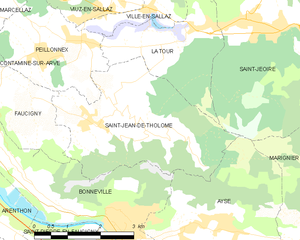
Carte des communes françaises Saint-Jean-de-Tholome
Saint-Jean-de-Tholome est une commune française située dans le département de la Haute-Savoie, en région Auvergne-Rhône-Alpes.